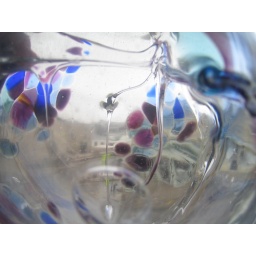
my friend's glass ball in the window, and the town as seen through it.